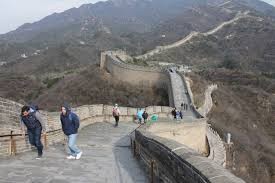
Landmark: Great Wall of China